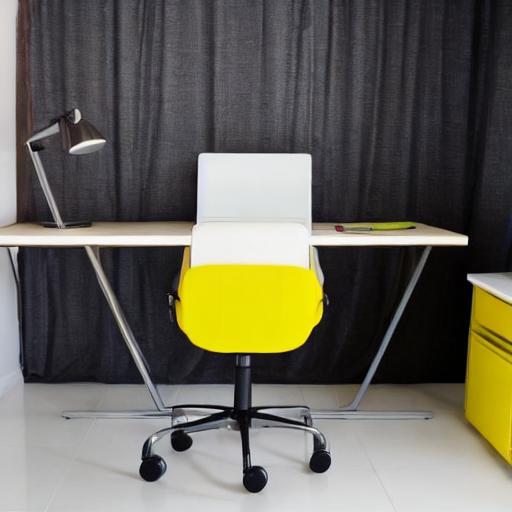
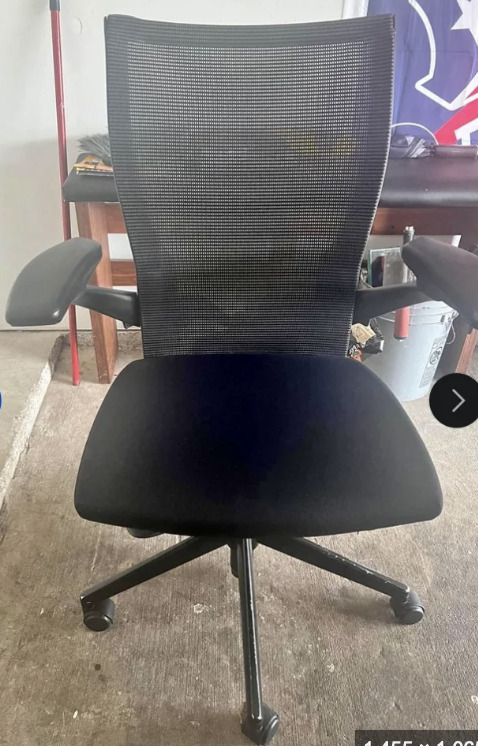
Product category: items_chair
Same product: no